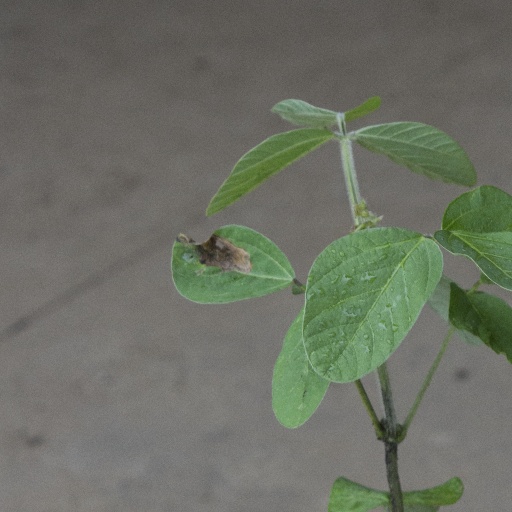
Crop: soybean